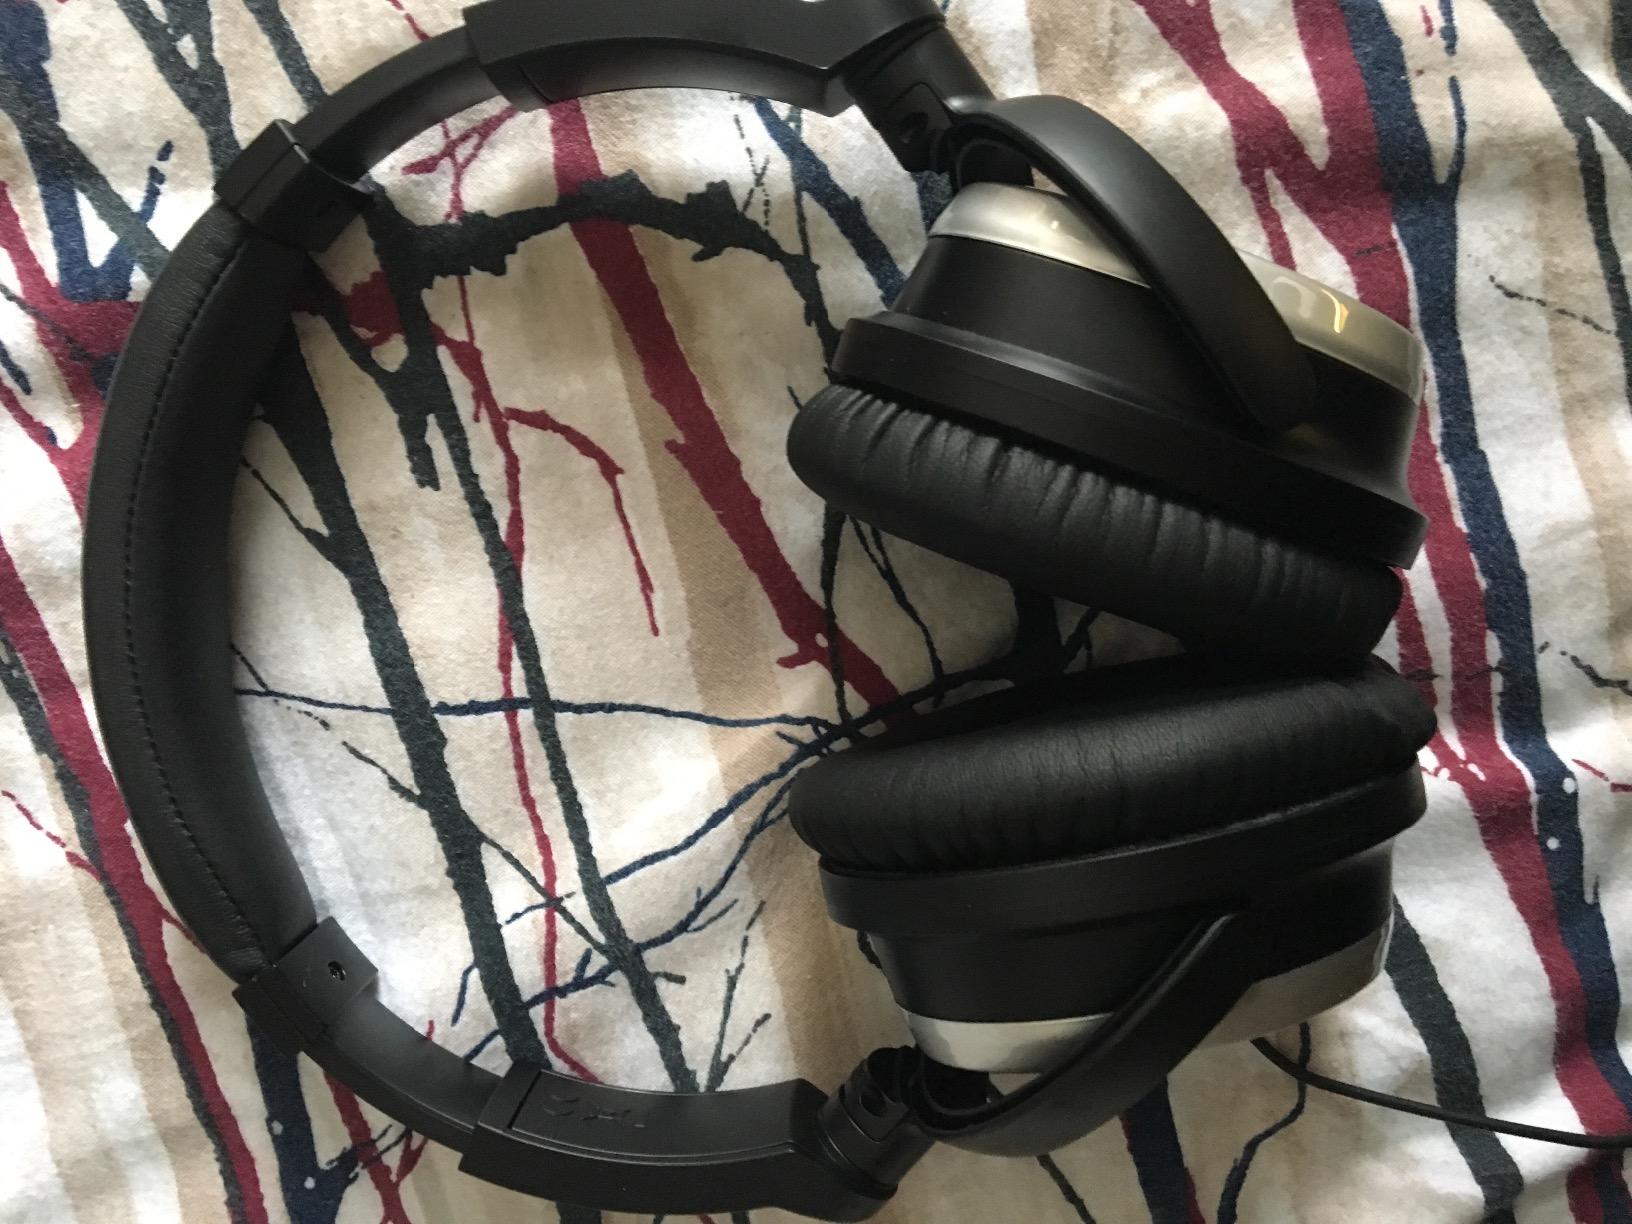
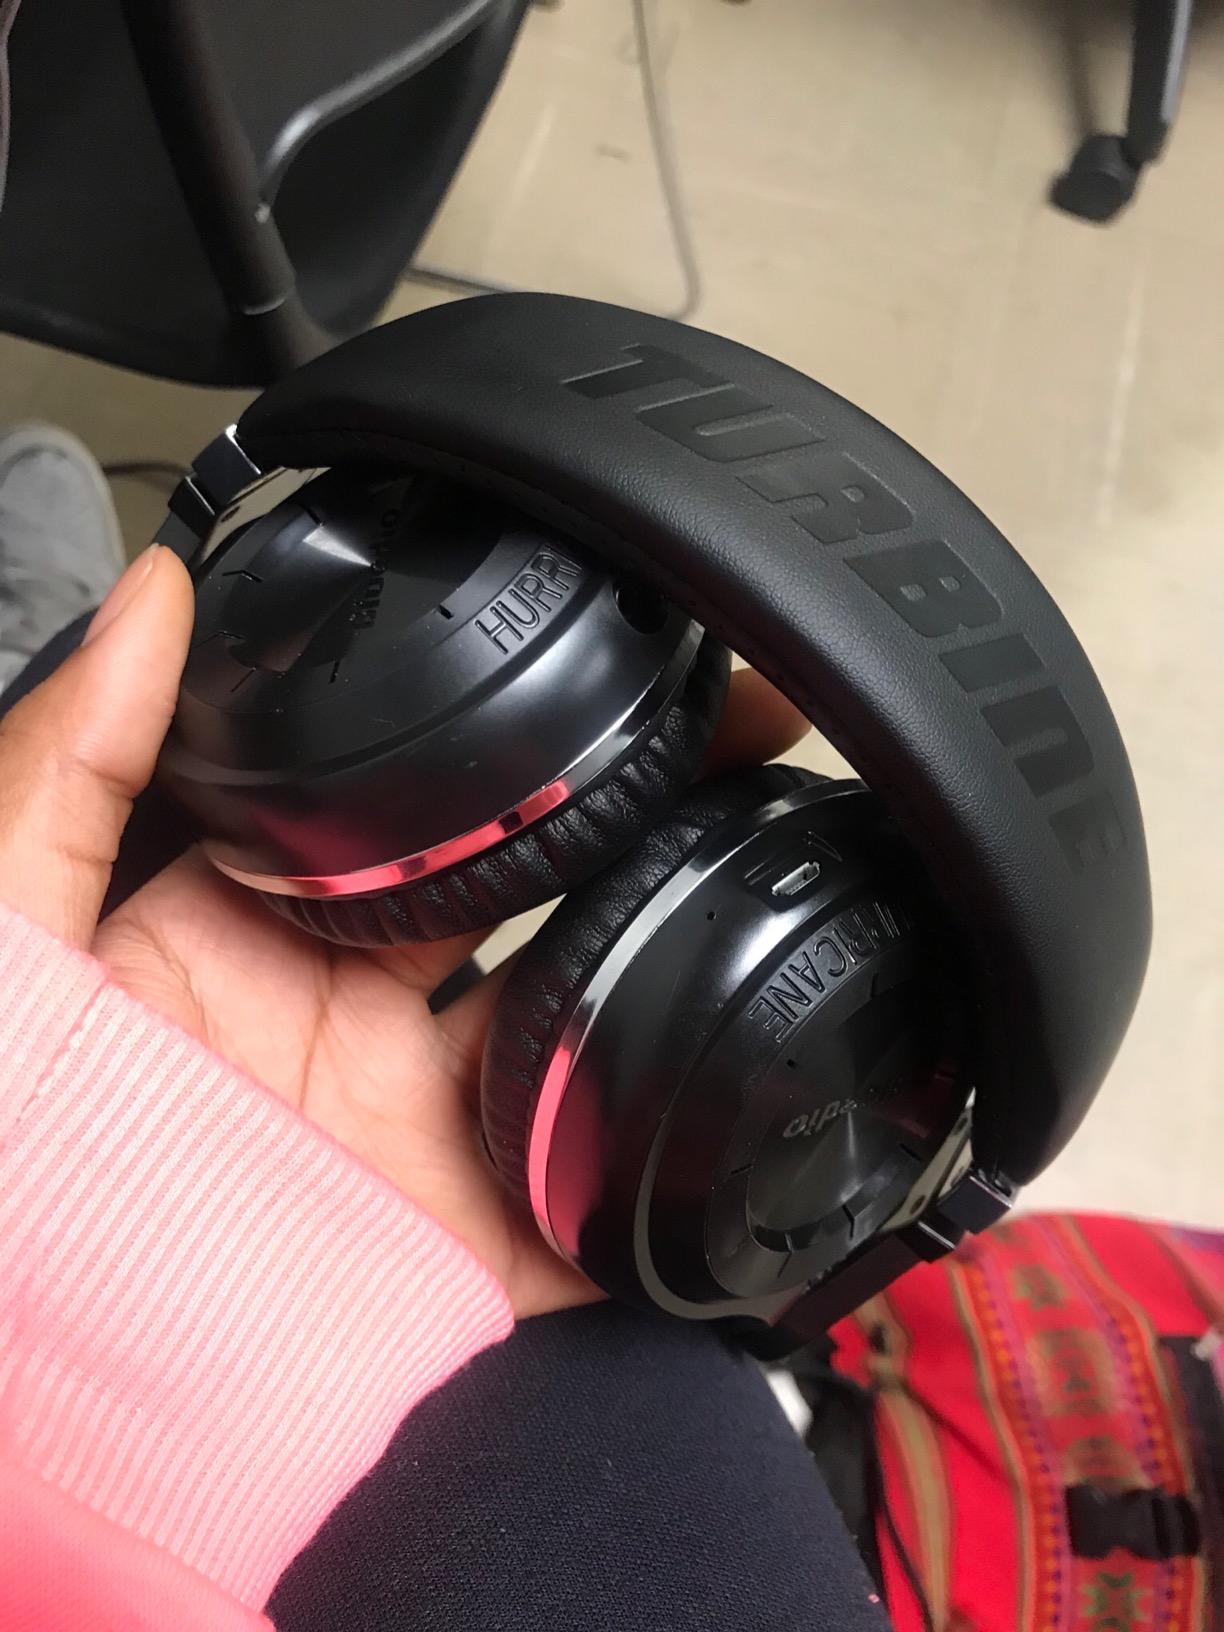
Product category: headphones
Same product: no